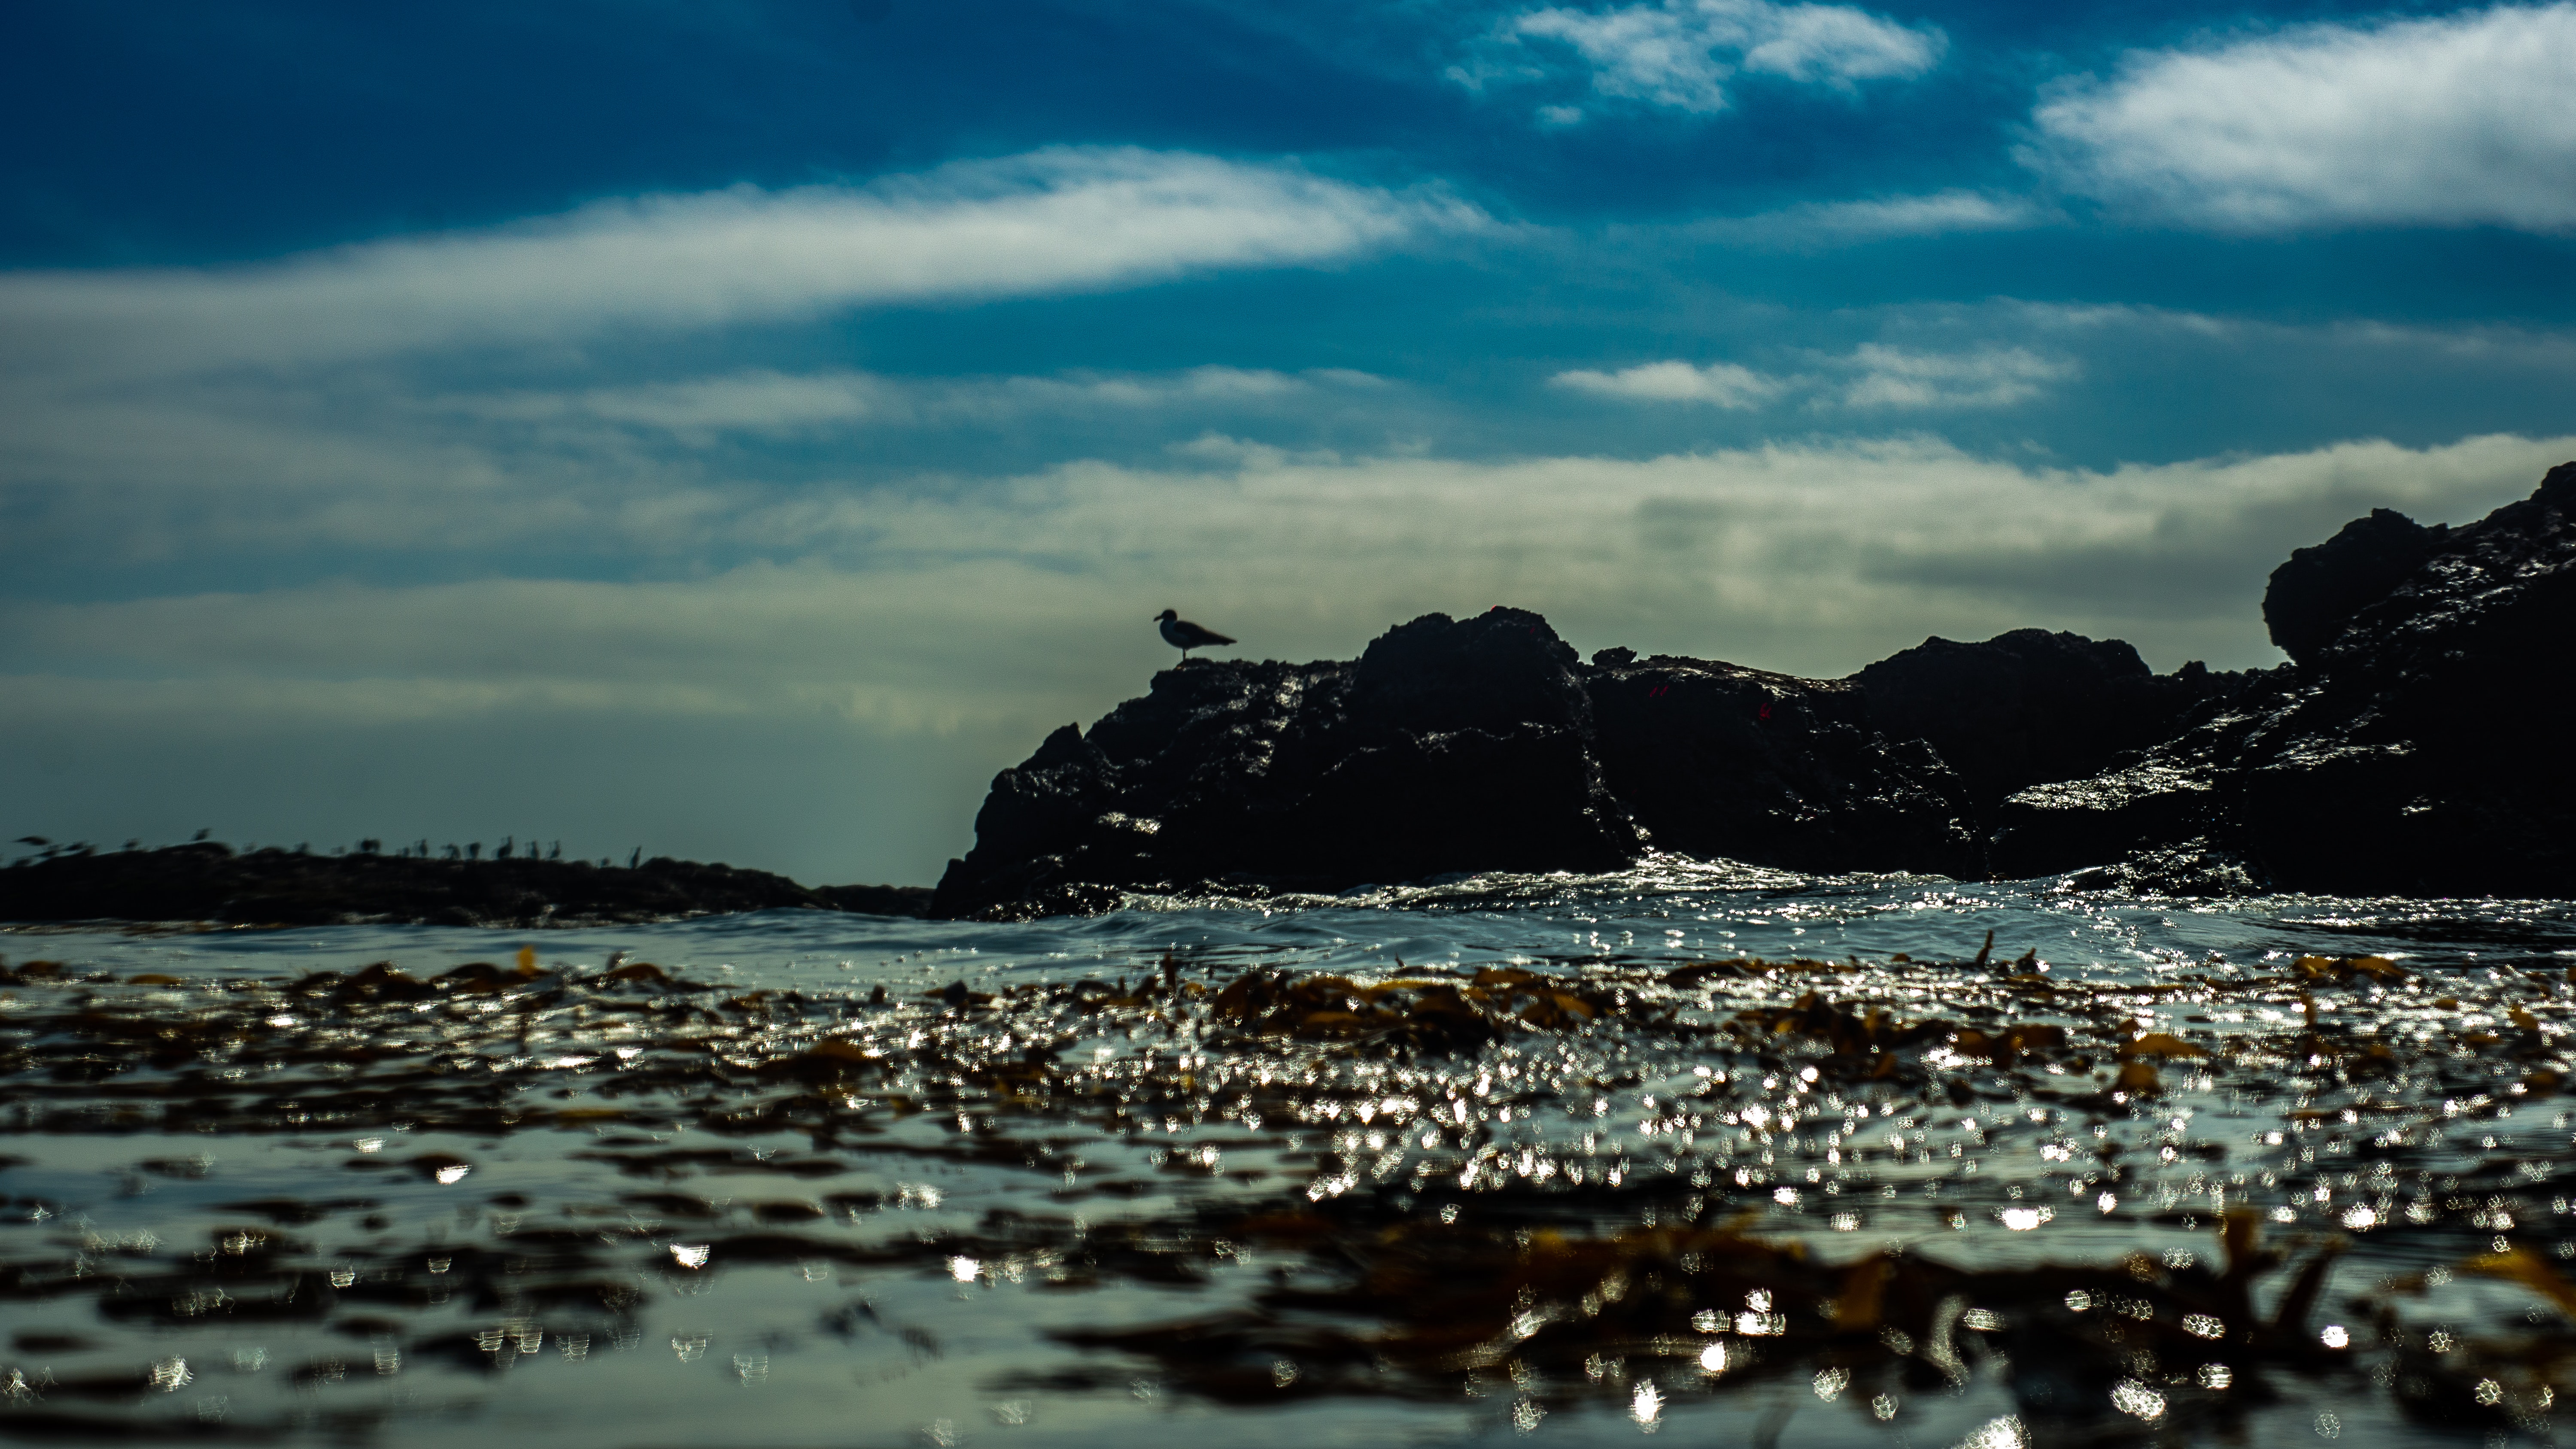
sky, water, nature, sea, ocean, rock, natural landscape, coast, cloud, shore, beach, wave, horizon, coastal and oceanic landforms, calm, wind wave, skerry, reflection, landscape, bay, inlet, tide, promontory, meteorological phenomenon